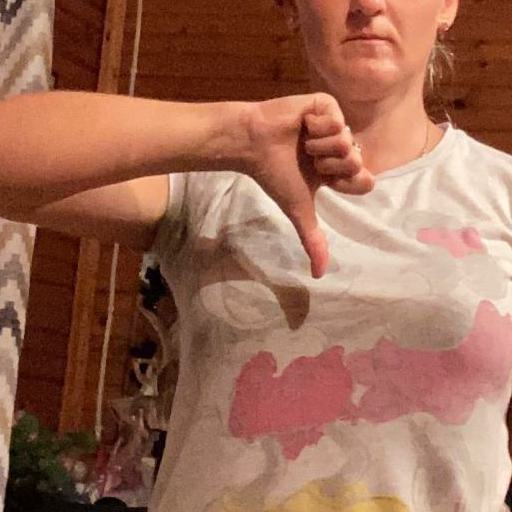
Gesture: dislike